Bonne Nouvelle station

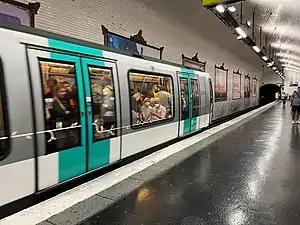
Line 9 platforms

Bonne Nouvelle is a station on Lines 8 and 9 of the Paris Métro. The section of both lines from just east of Richelieu – Drouot to west of République was built under the Grand Boulevards, which replaced the Louis XIII wall and is in soft ground, which was once the course of the Seine. The lines are built on two levels, with line 8 on the higher level and line 9 in the lower level. The platforms are at the sides and the box containing the lines and supporting the road above is strengthened by a central wall between the tracks.